The Dancer (2016 film)

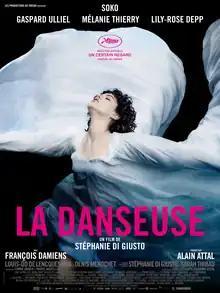
Theatrical release poster

The Dancer is a 2016 biographical historical drama film about dancer Loie Fuller, directed by Stéphanie Di Giusto from a screenplay she co-wrote with Sarah Thiebaud and Thomas Bidegain, based on the novel "Loïe Fuller: Danseuse de la Belle Époque" by Giovanni Lista. The film stars Soko, Gaspard Ulliel, Mélanie Thierry, Lily-Rose Depp, François Damiens, Louis-Do de Lencquesaing and Denis Ménochet. The film is a co-production between France, Belgium and Czech Republic.